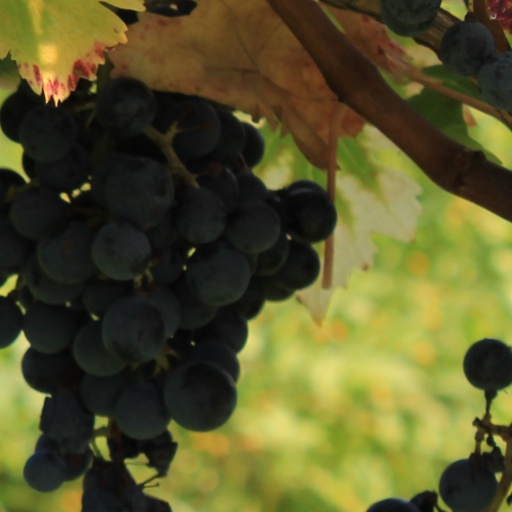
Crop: grape